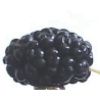
Label: Mulberry 1